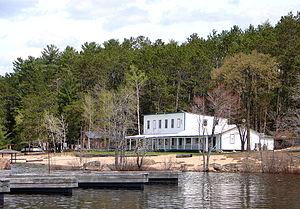
Cette liste recense les biens du patrimoine immobilier de l'Outaouais inscrits au répertoire du patrimoine culturel du Québec. Cette liste est divisée par municipalité régionale de comté géographique.
Cet article recense les lieux patrimoniaux de l'Outaouais inscrit au répertoire des lieux patrimoniaux du Canada, qu'ils soient de niveau provincial, fédéral ou municipal.
Le poste de traite du Lac-aux-Allumettes est un site patrimonial classé situé en bordure du lac aux Allumettes dans le hameau de Fort William dans la municipalité de Sheenboro au Québec.